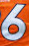
Number: 6